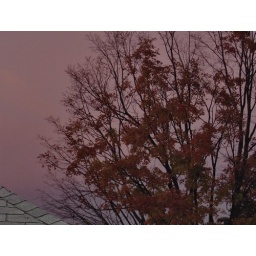
tree by my house at sunset!!